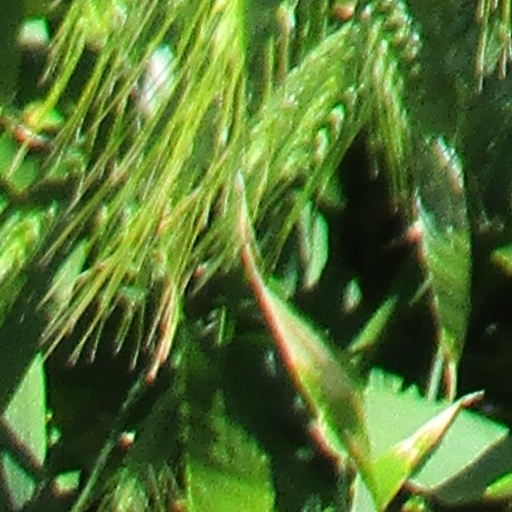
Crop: wheat